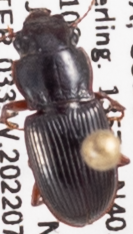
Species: Cratacanthus dubius
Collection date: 2022-07-13
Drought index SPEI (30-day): -1.362
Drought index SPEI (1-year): -2.09
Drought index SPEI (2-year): -1.69